White-breasted nuthatch

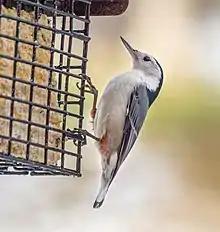

The white-breasted nuthatch is a common species with a large range, estimated at . Its total population is estimated at 10 million individuals, and there is evidence of an overall population increase, so it is not believed to approach either the size criterion (fewer than 10,000 mature individuals) or the population decline criterion (declining more than 30% in ten years or three generations) of the IUCN Red List. For these reasons, the species is evaluated as least concern by the International Union for the Conservation of Nature.